Julianne Hough

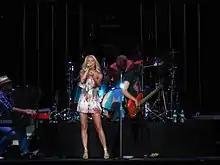
Hough performing at a George Strait Concert in 2009

Hough was one of the Million Dollar Dancers in the 2006 ABC game show called "Show Me the Money". She won season four of the U.S. edition of "Dancing with the Stars" with her partner, Olympic gold medal-winning speed skater Apolo Ohno, making Hough the youngest professional dancer to win on the program. On November 27, 2007, Hough and her partner, three-time Indianapolis 500 champion Hélio Castroneves, became the winners of season five. Hough returned for season six with radio host/comedian Adam Carolla, but they were eliminated in week four. In July 2008, Hough was nominated at the 60th Primetime Emmy Awards in the category of "Outstanding Choreography" for her mambo "Para Los Rumberos" (performed with partner Hélio Castroneves) on "Dancing with the Stars".